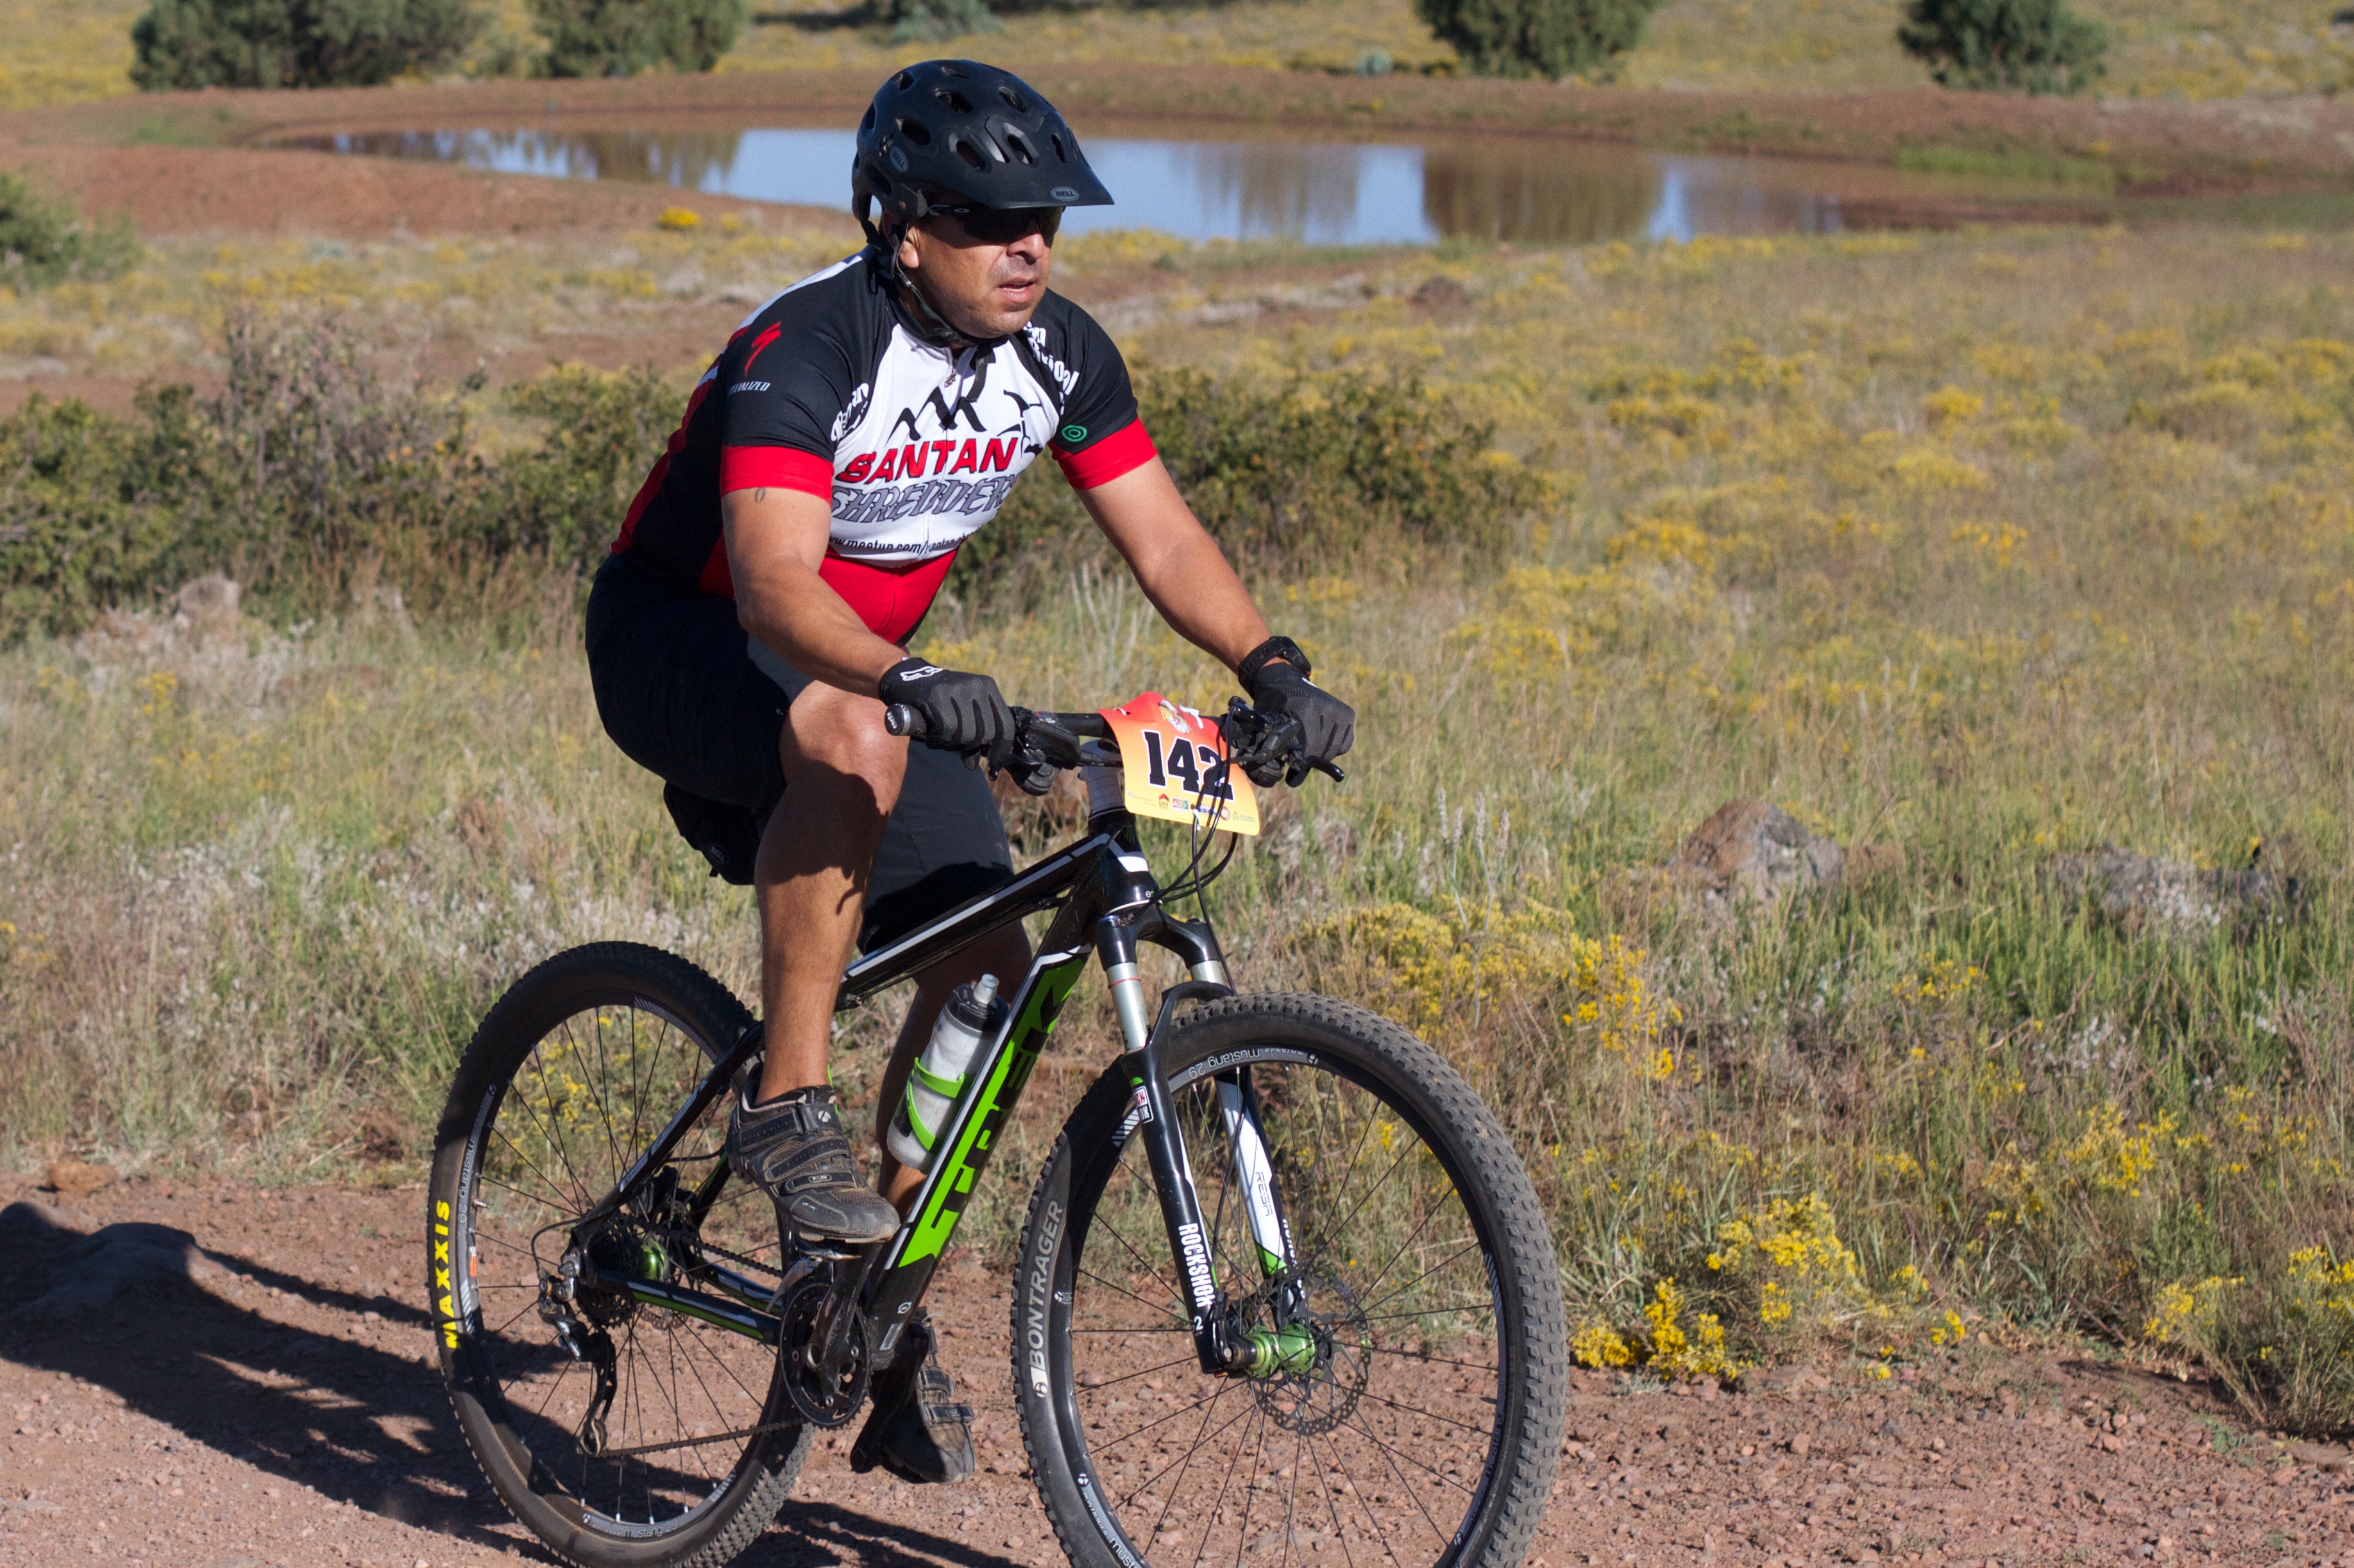
bicycle, vehicle, extreme sport, sports equipment, mountain bike, cycling, race, sports, racing, fotr, mountain biking, road cycling, cycle sport, cyclo cross bicycle, cyclo cross, bicycle racing, road bicycle, endurance sports, racing bicycle, road bicycle racing, duathlon, mountain bike racing, cross country cycling